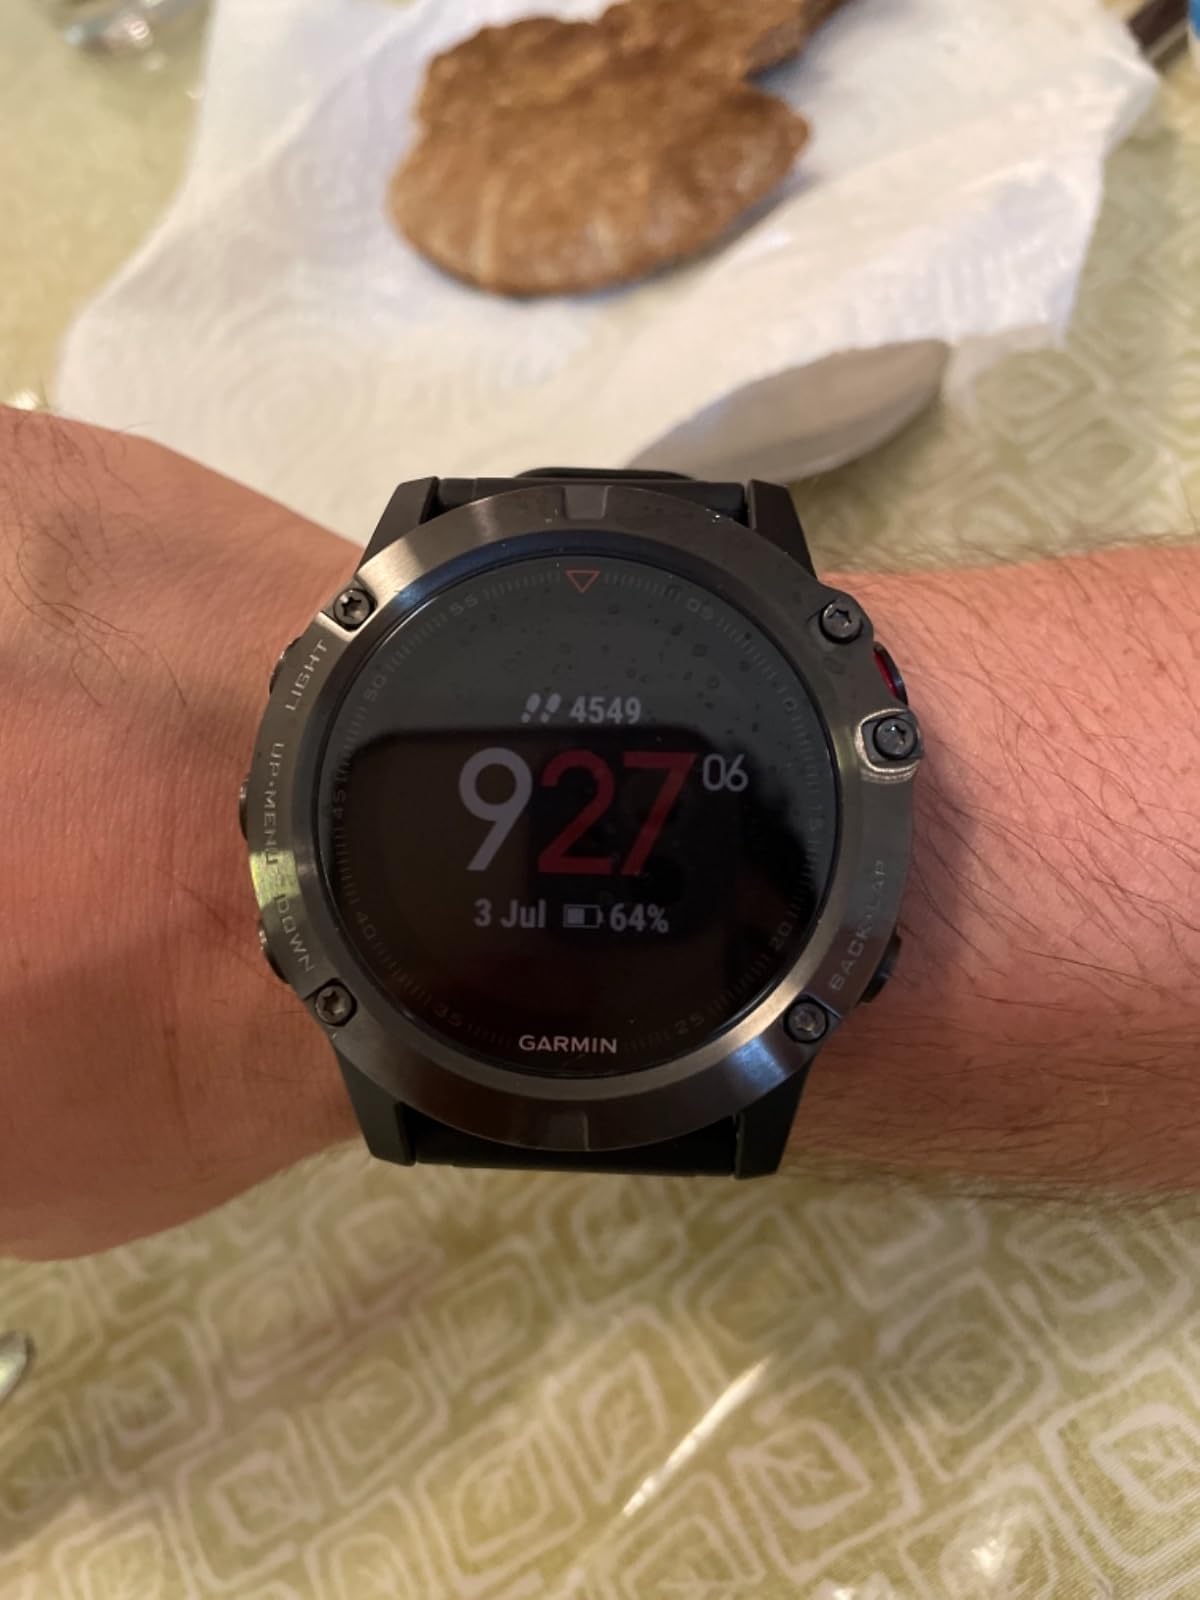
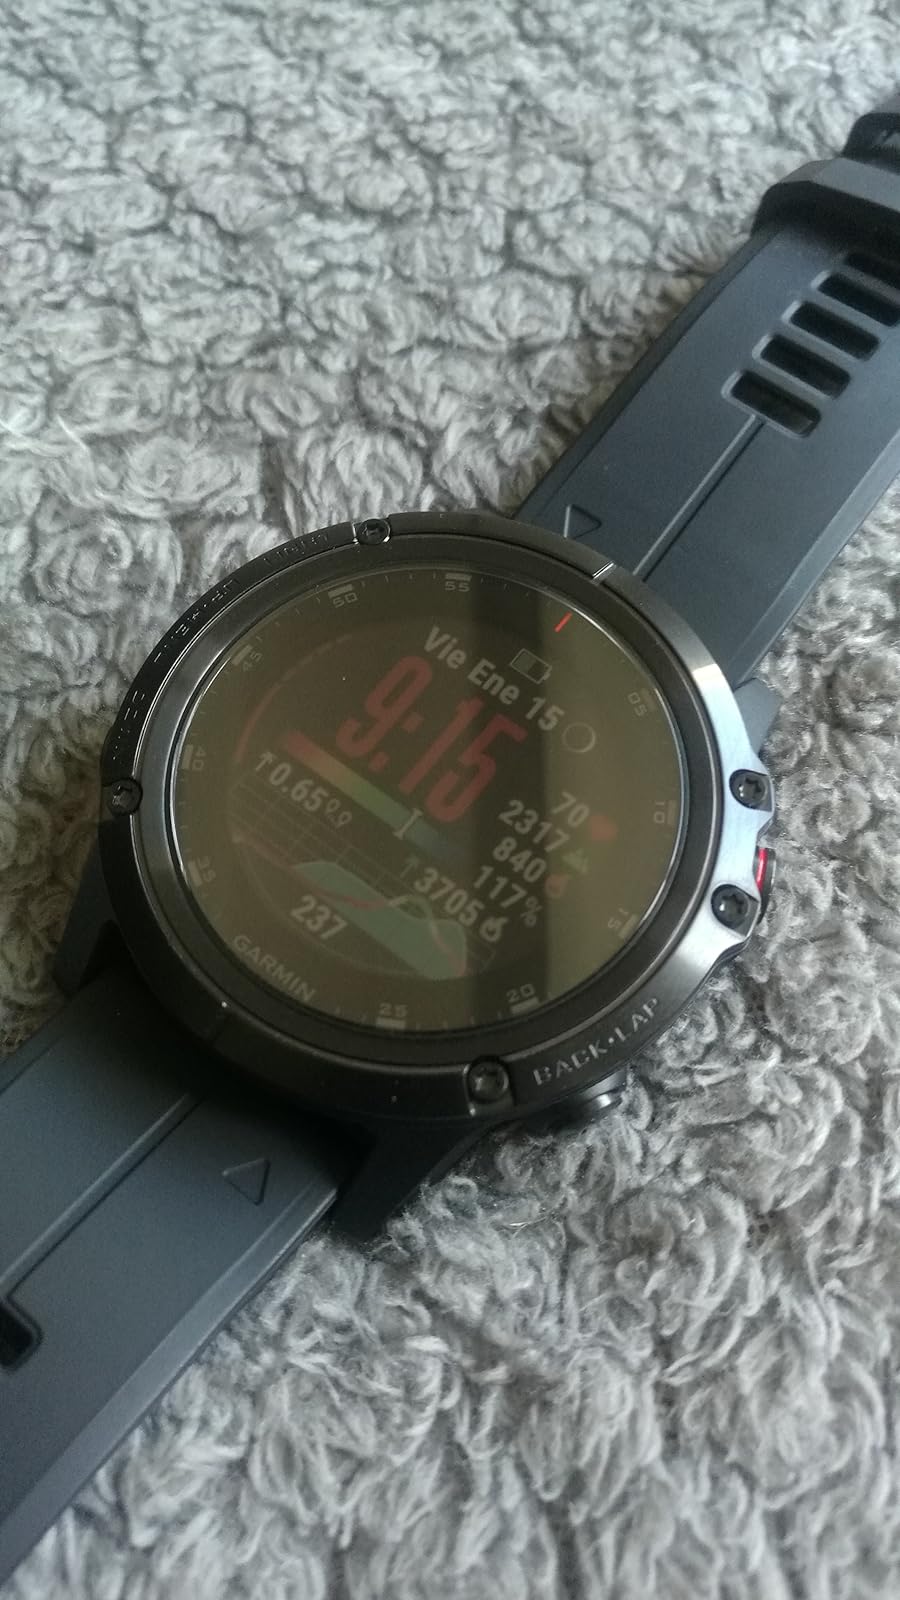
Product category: smartwatch
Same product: no